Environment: real
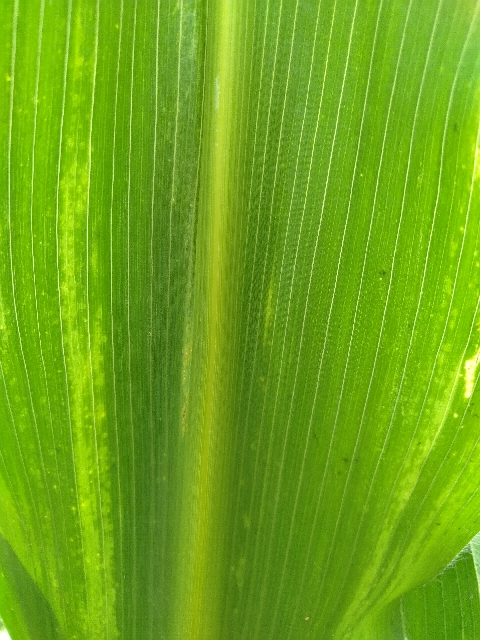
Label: lethal_necrosis